Pension Belhomme

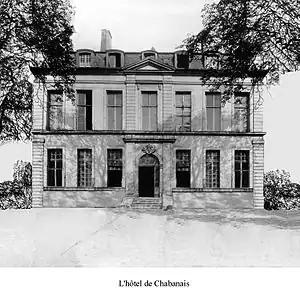
The Hôtel de Chabanais

The Pension Belhomme was a prison and private clinic during the French Revolution in the Rue de Charonne (11e arrondissement, Paris).